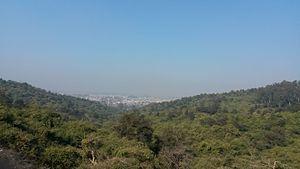
Pathankot est une ville indienne située dans le district de Pathankot au nord de l'état du Pendjab. En 2011, sa population était de 155 909 habitants.